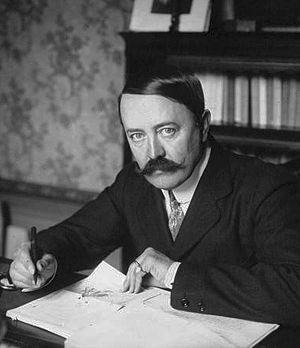
Eugène Marcel Prévost est un romancier et auteur dramatique français, né à Paris le 1ᵉʳ mai 1862 et mort à Vianne le 8 avril 1941.